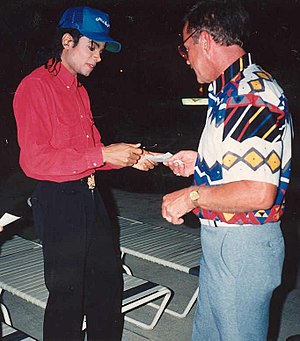
Michael Jackson / Biografi / 1986–87: Udseende, sladderblade, Bad, selvbiografi og film
Jackson to år efter han blev diagnosticeret med vitiligo, her i sygdommens tidlige stadier.
"Michael Joseph Jackson, med tilnavnet ""Kongen af Pop"", var en amerikansk musiker og en af de mest kommercielt succesrige entertainere. Hans unikke bidrag til musik og dans og hans privatliv, gjorde ham til en fremtrædende figur inden for populærkulturen i fire årtier.